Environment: real
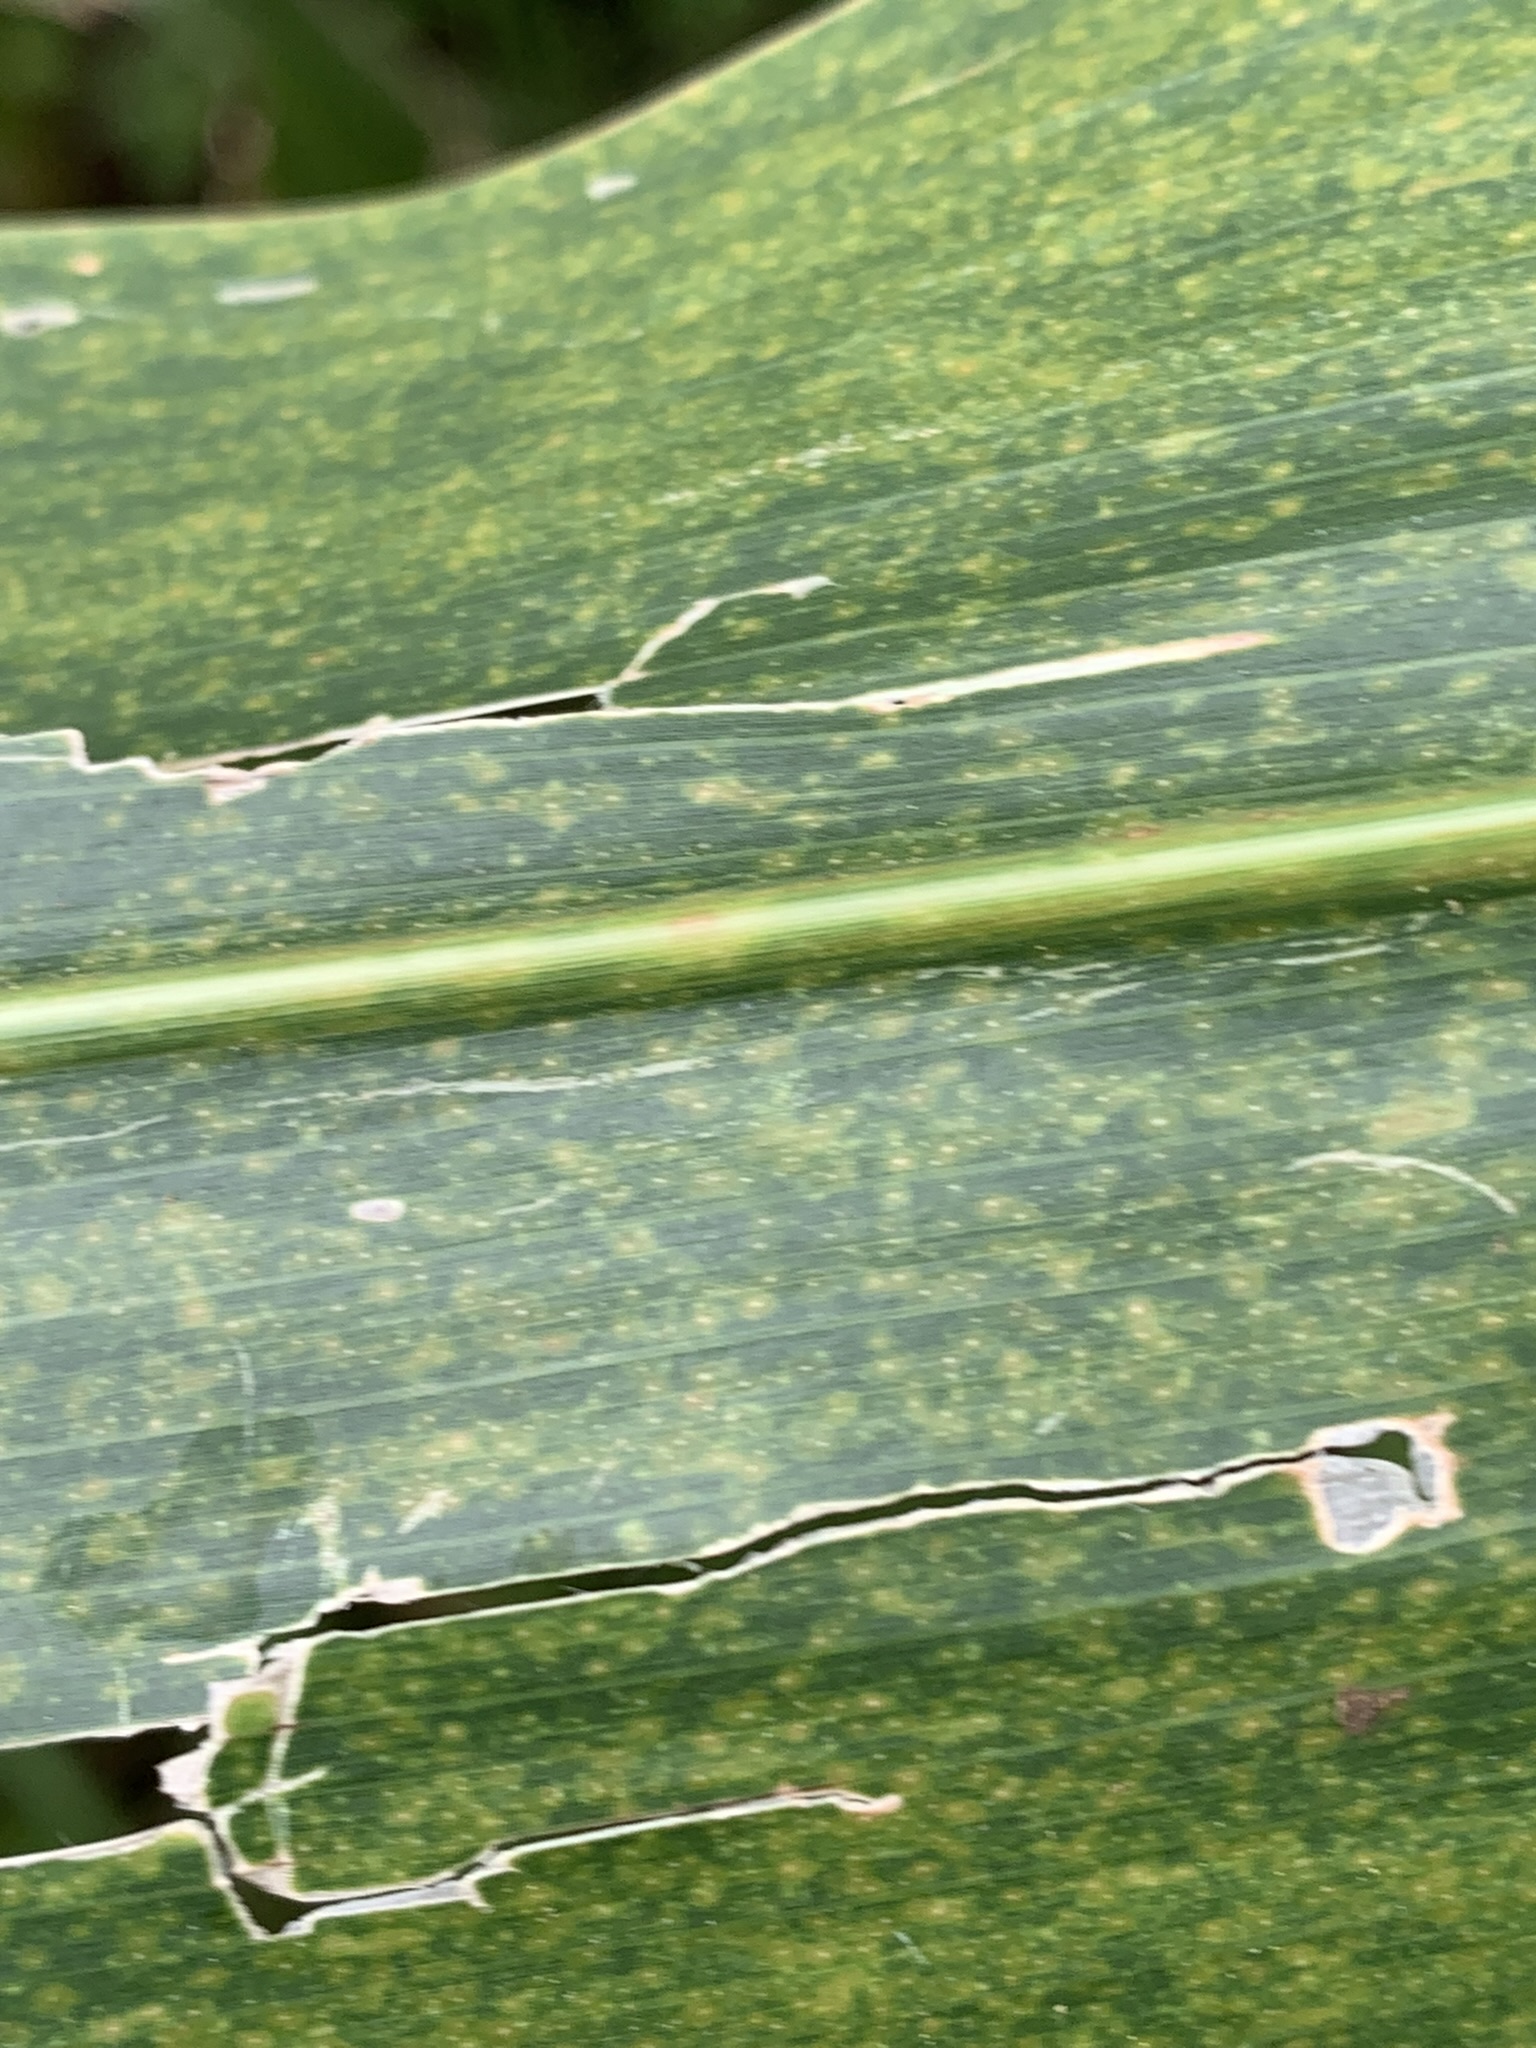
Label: lethal_necrosis